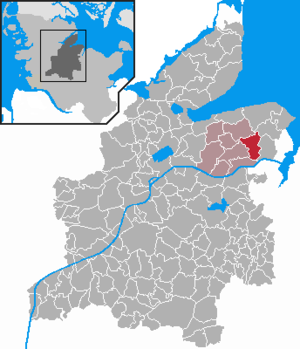
Felm est une municipalité allemande située dans le land du Schleswig-Holstein et dans l'arrondissement de Rendsburg-Eckernförde. En 2015, sa population est de 1 182 habitants.